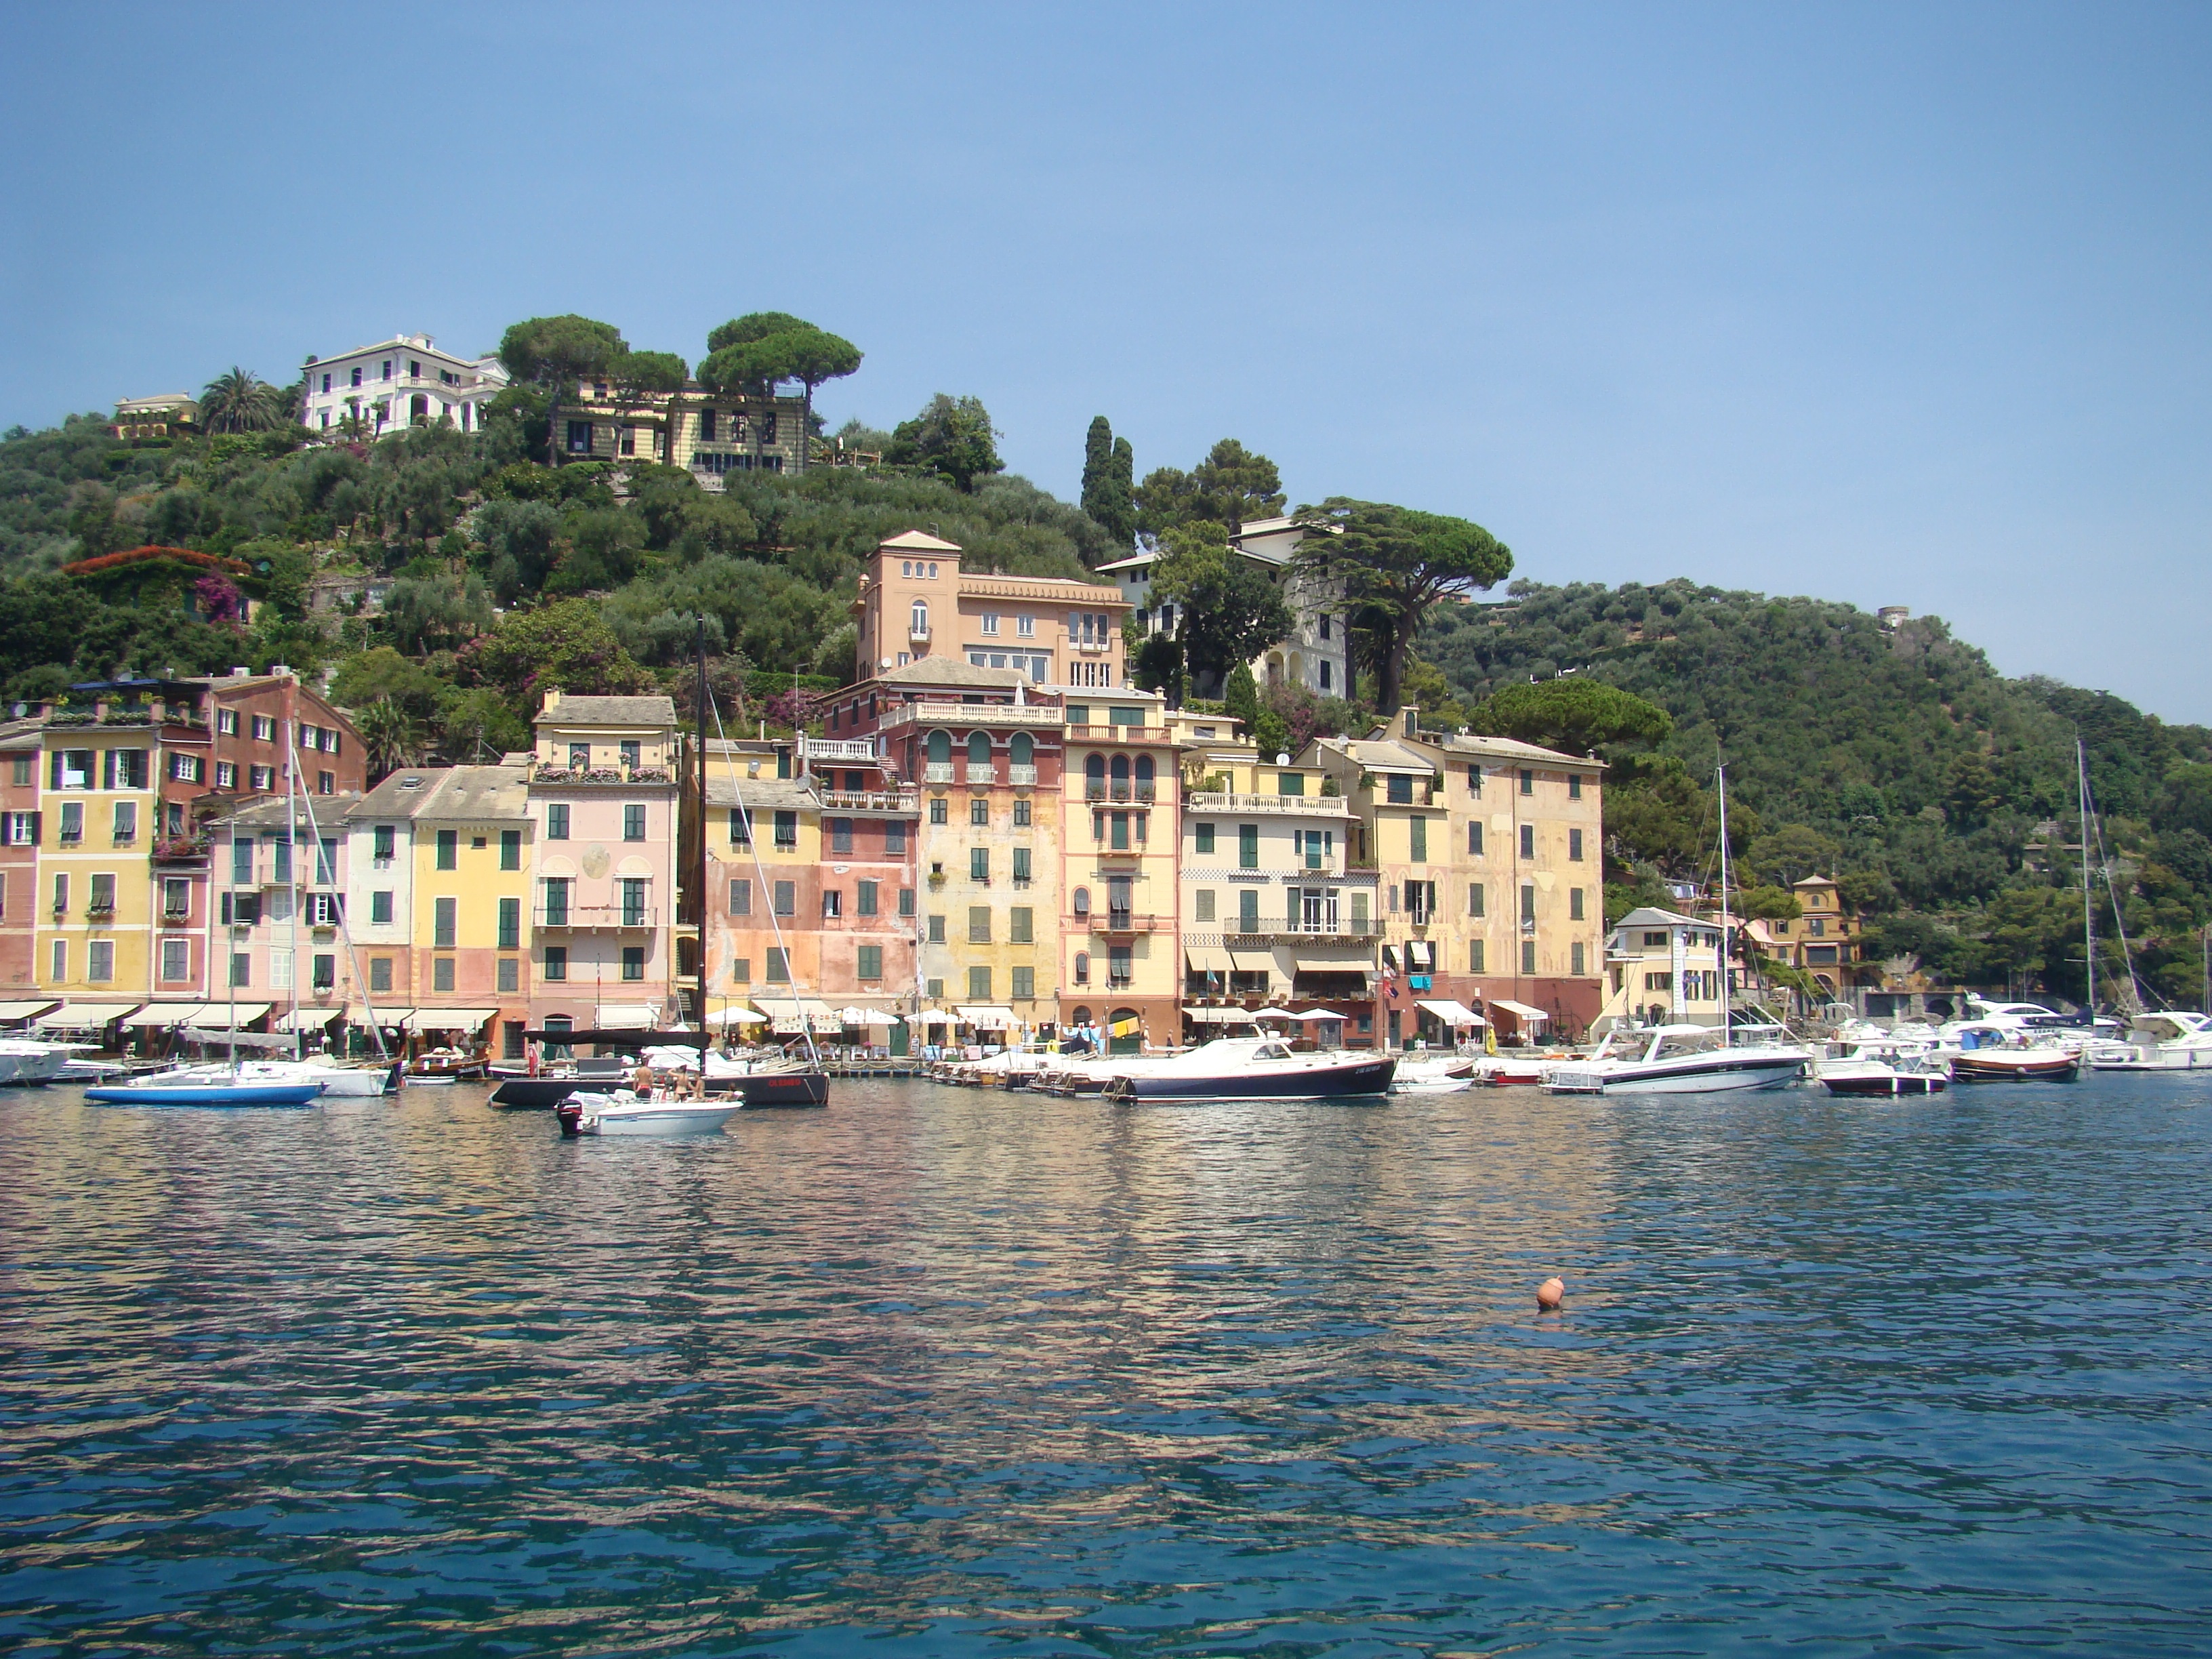
sea, coast, water, dock, people, boat, lake, town, city, seaside, vehicle, bay, harbor, marina, port, waterway, the, resort, boats, from, portofino